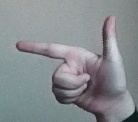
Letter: yaa